Zazà

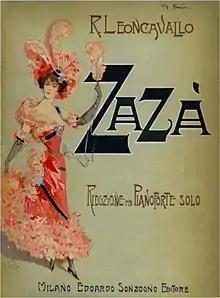
cover with ornamental lettering and image of young woman in early 20th century evening costume, with elaborately feathered hat

Zazà is an opera by Ruggero Leoncavallo, with a libretto by the composer, which draws on the same material as the French play "Zaza" (1898). The story concerns the French music hall singer, Zazà, and her affair and subsequent decision to leave her lover, Milio, when she discovers that he is married. The music is influenced by the French music halls where Leoncavallo had spent his early years as a composer.